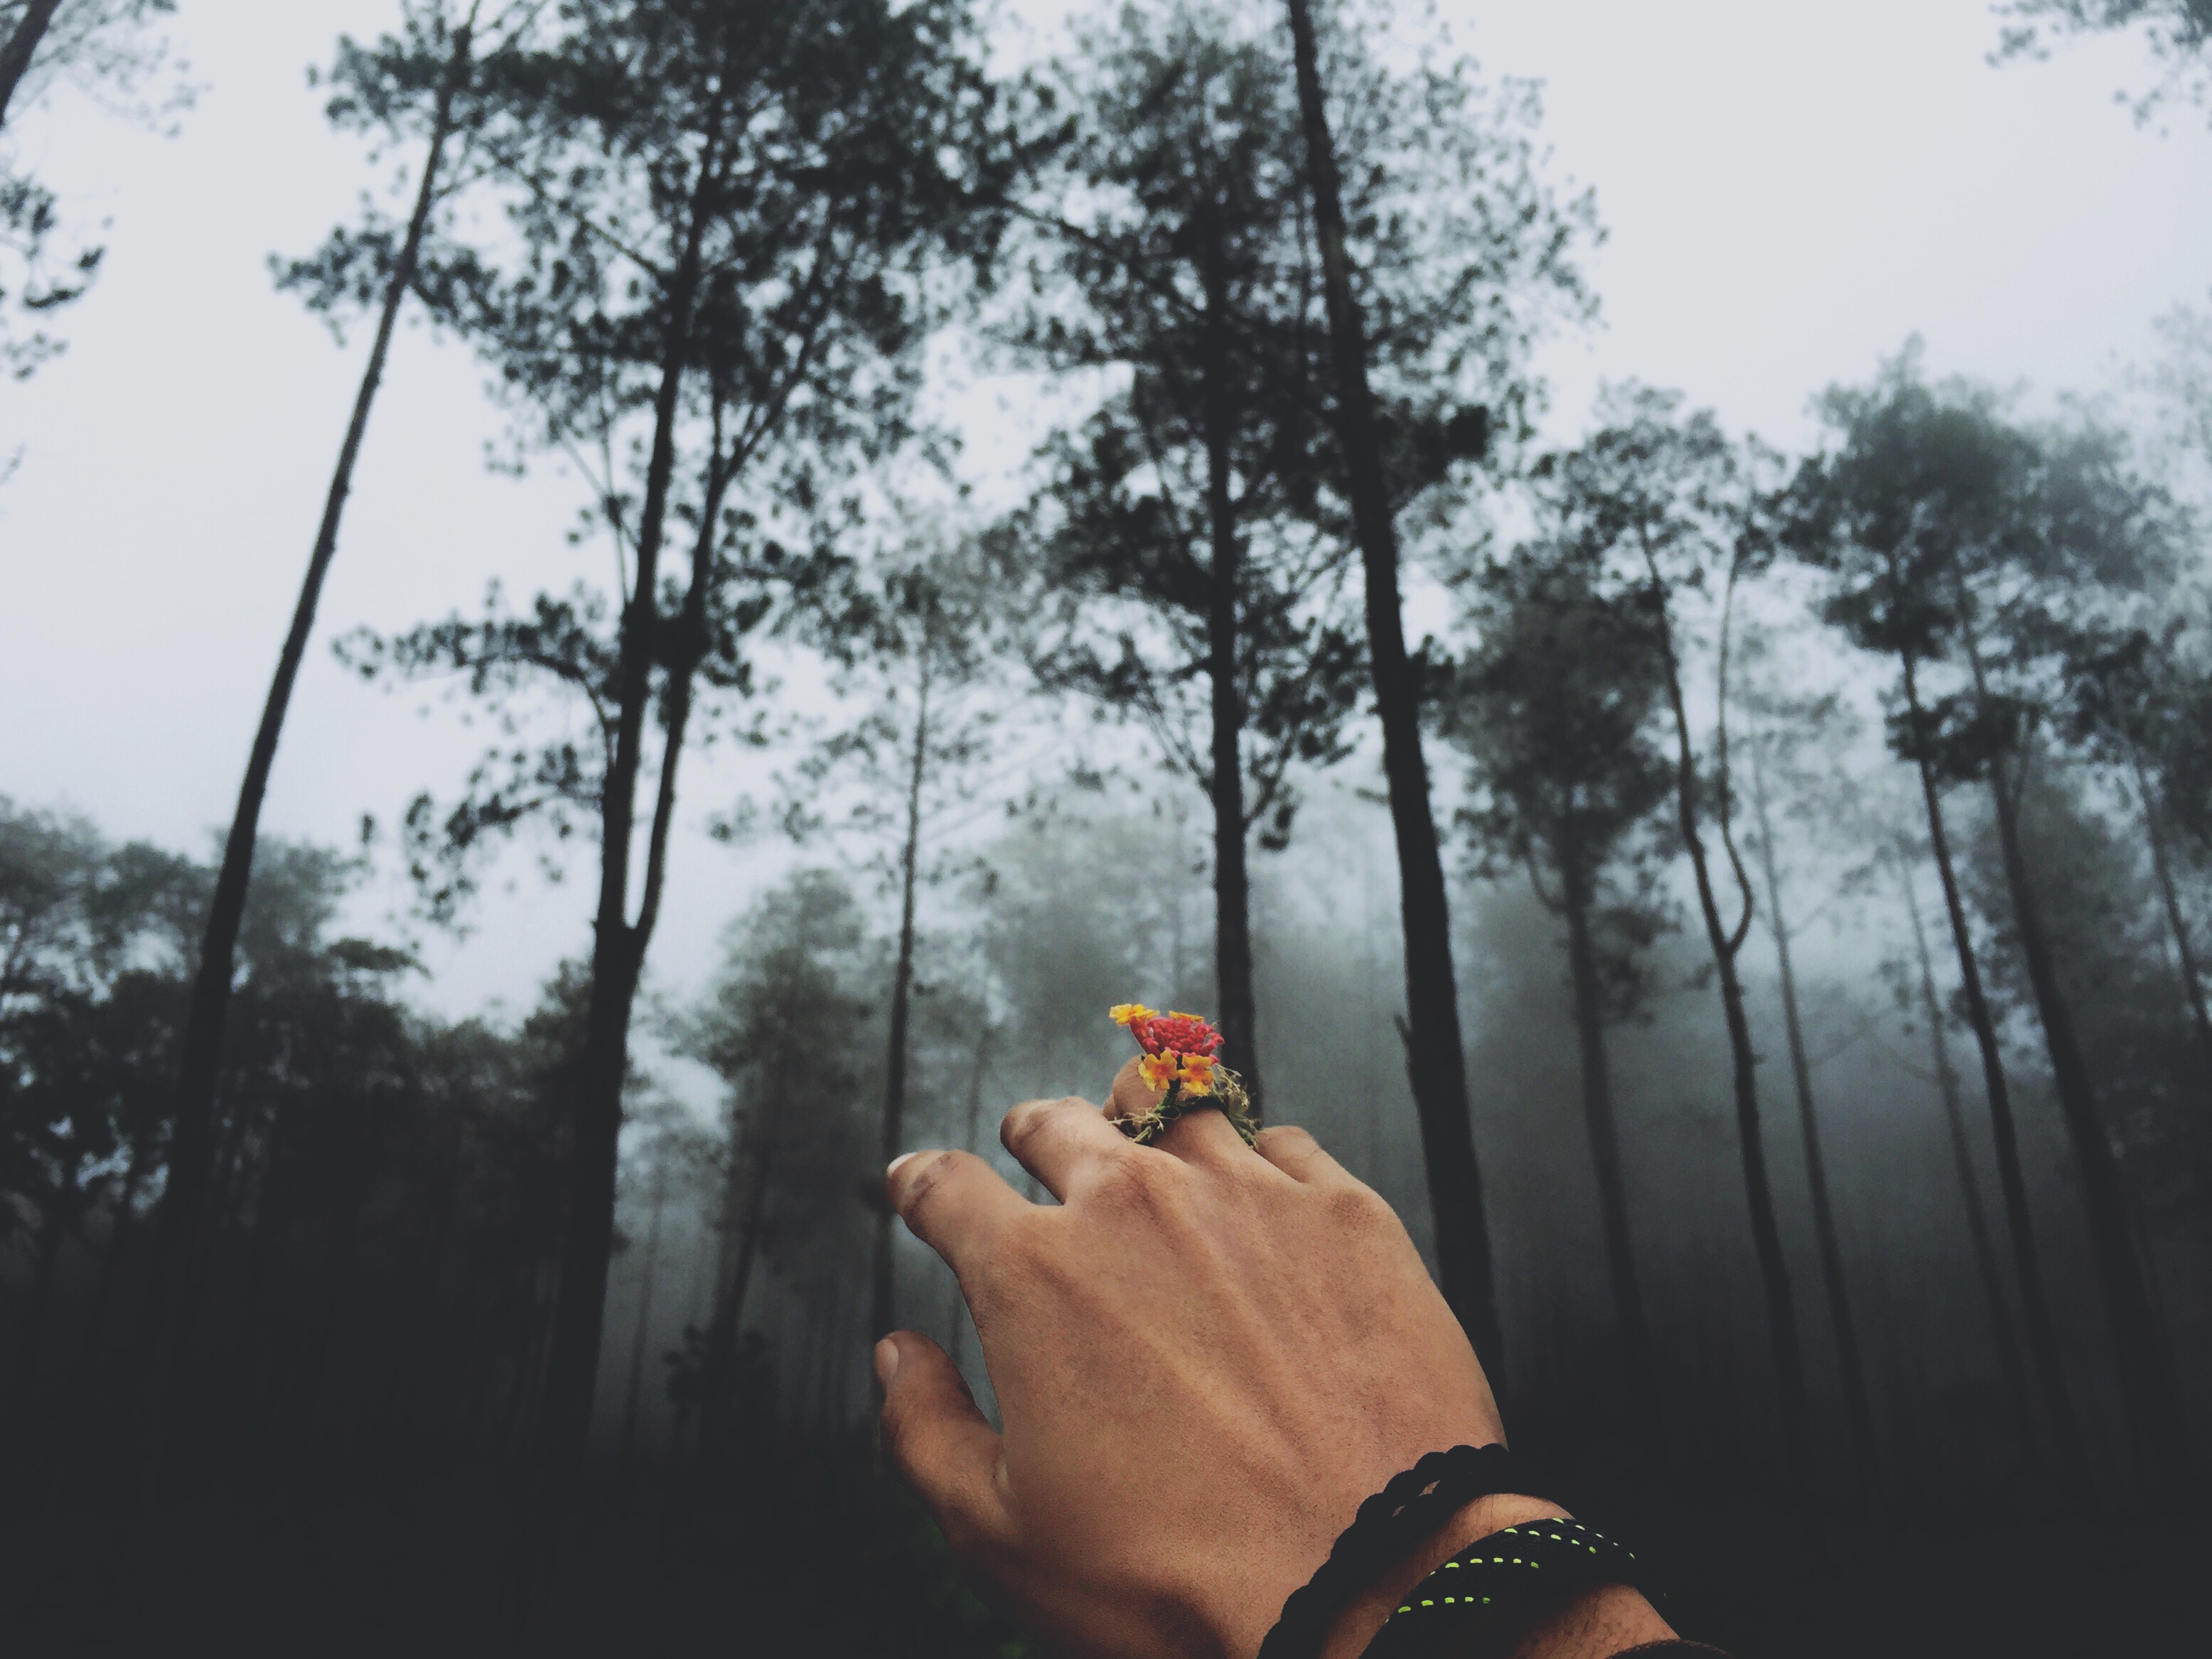
hand, tree, nature, forest, fog, mist, morning, flowers, trees, outdoors